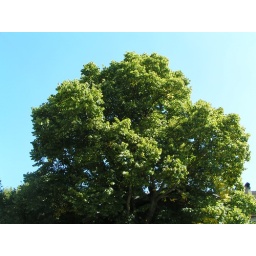
A tree near our house